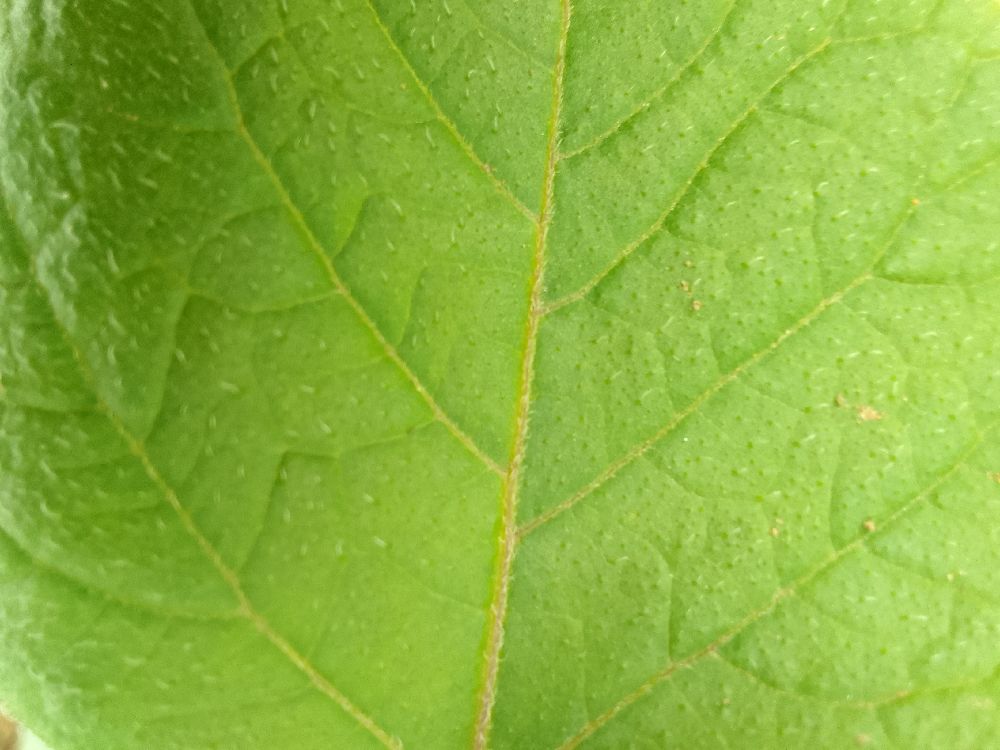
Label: Healthy